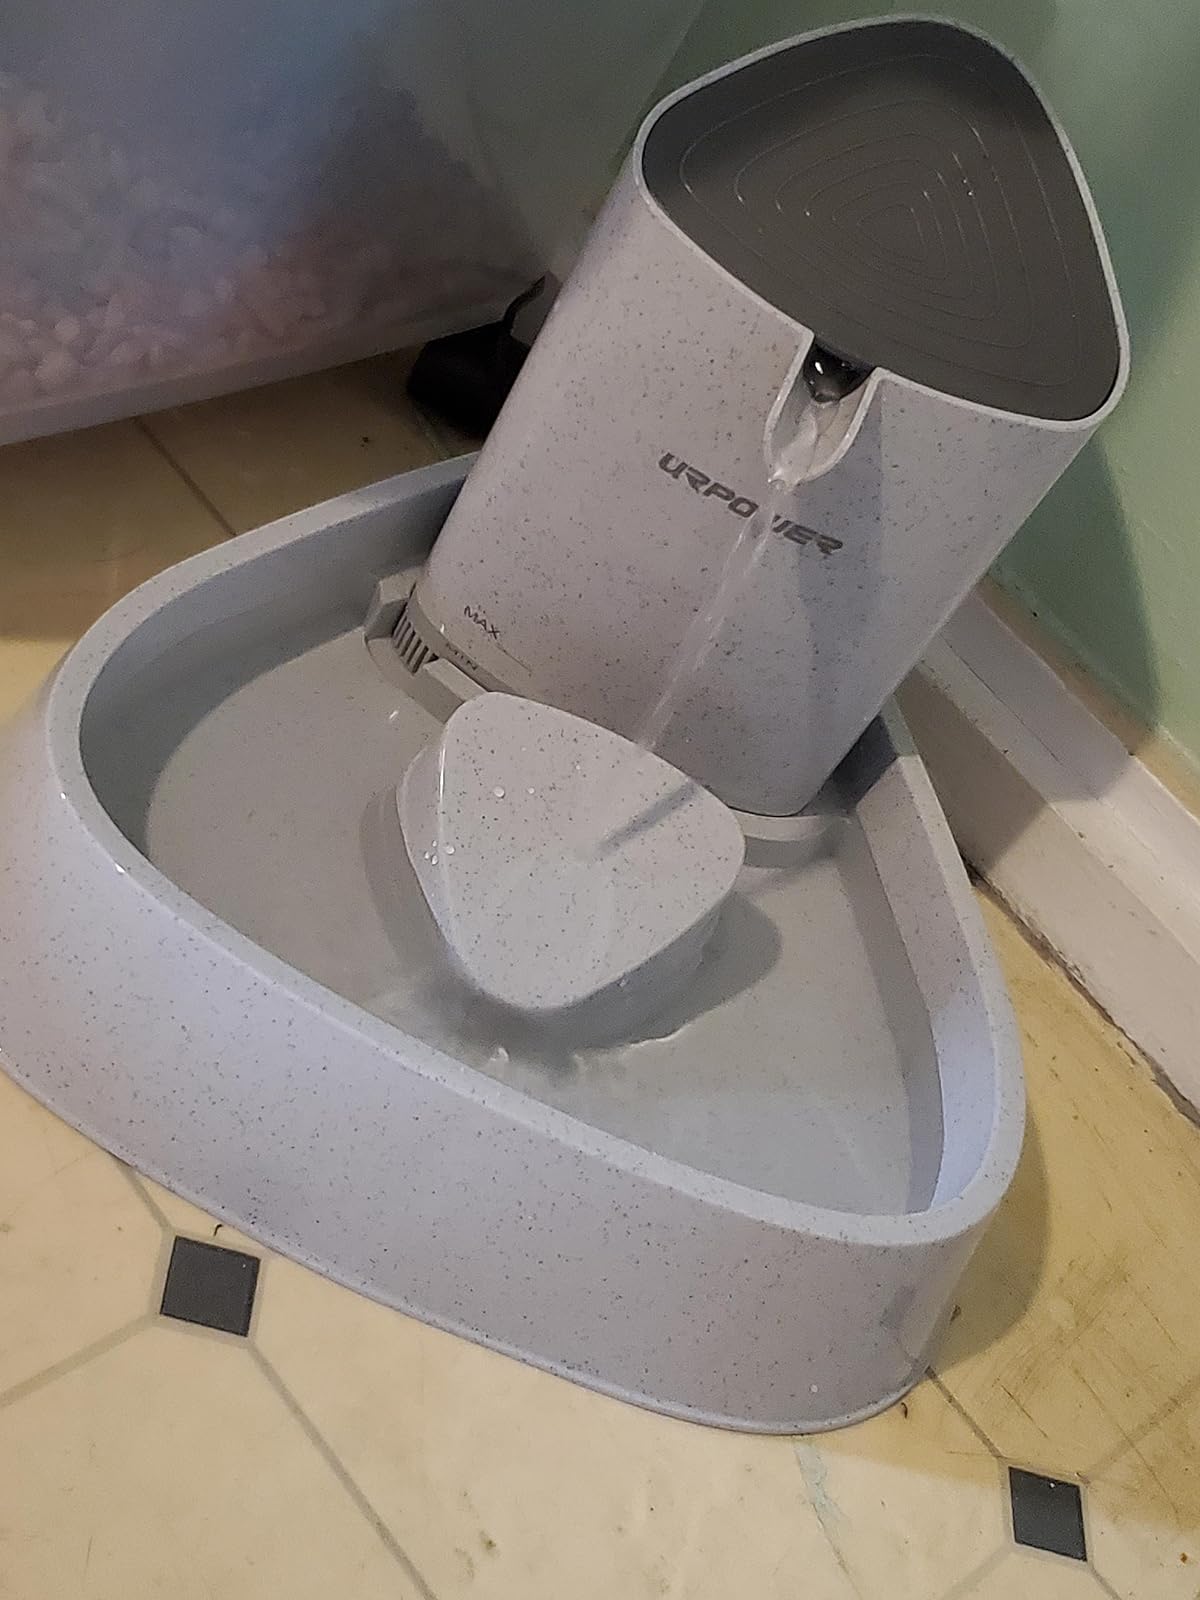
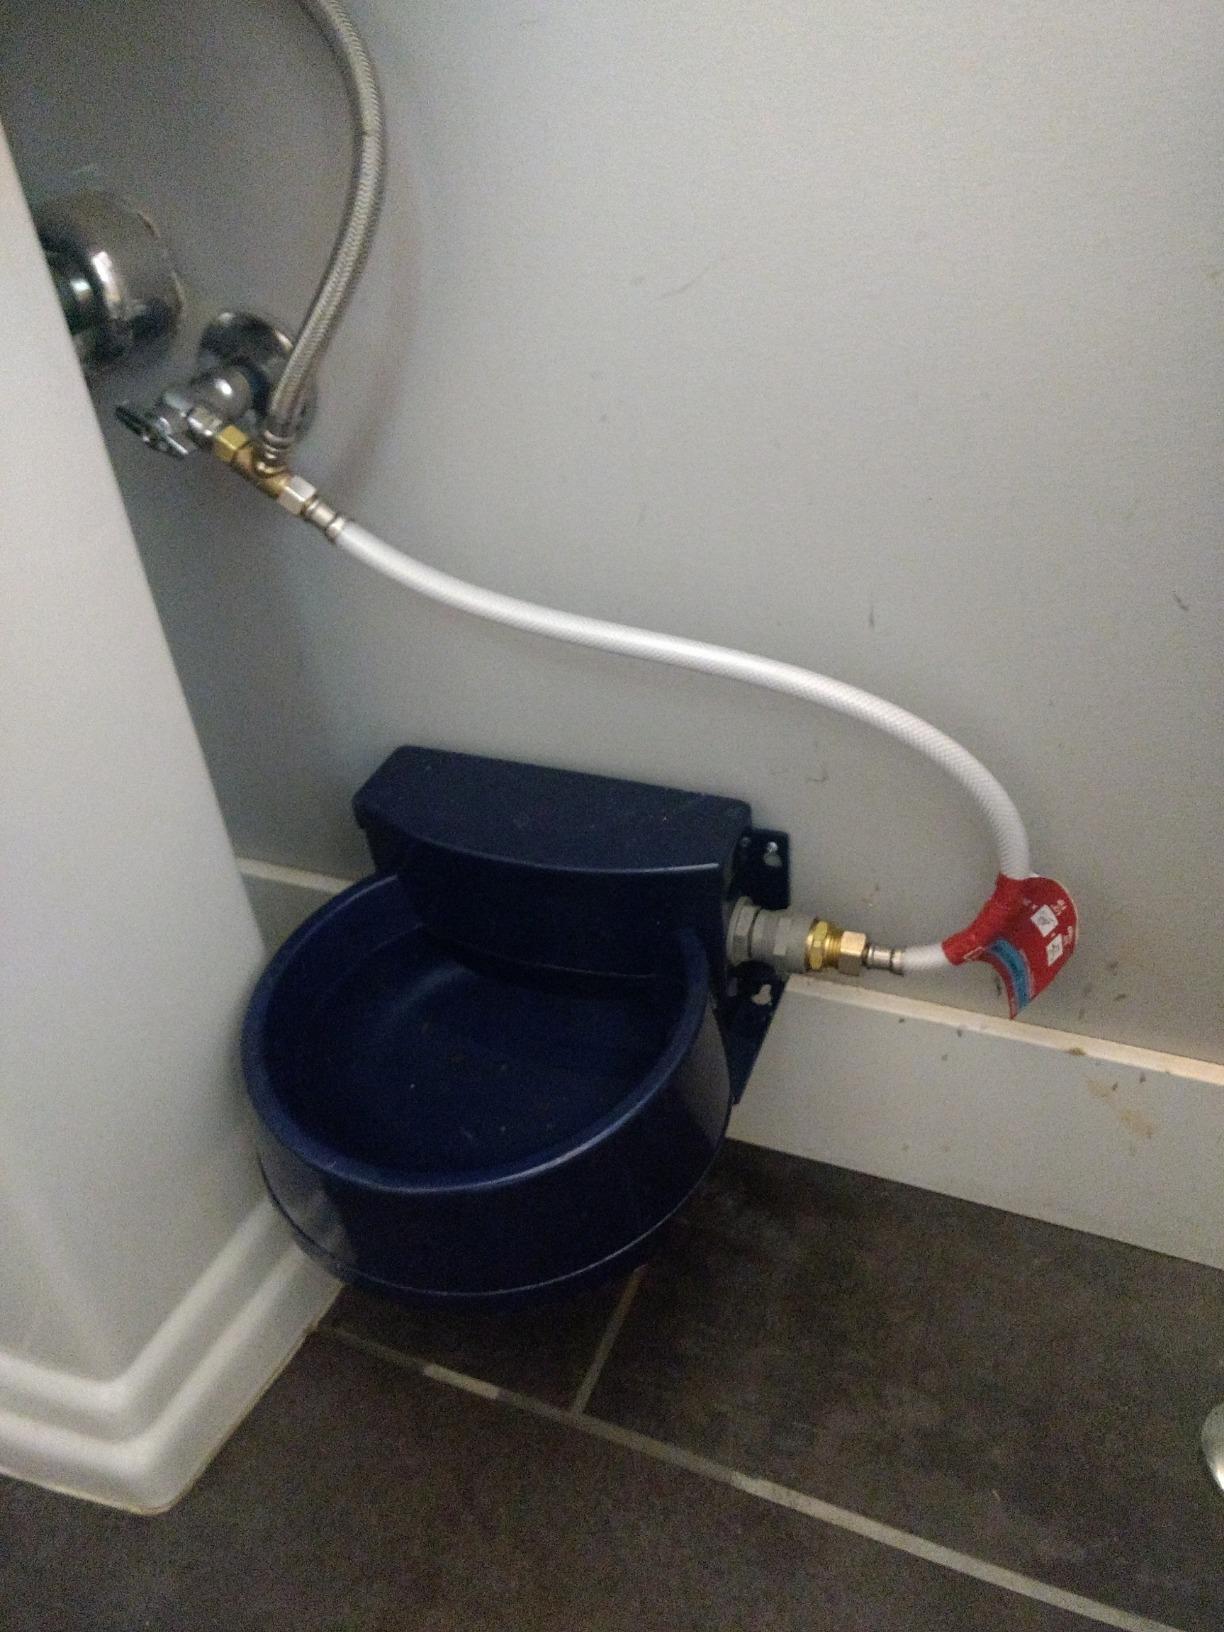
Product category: items_bowl
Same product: no